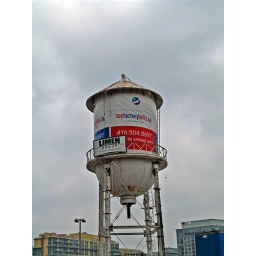
The water tower has been brought to the ground in so many ways.